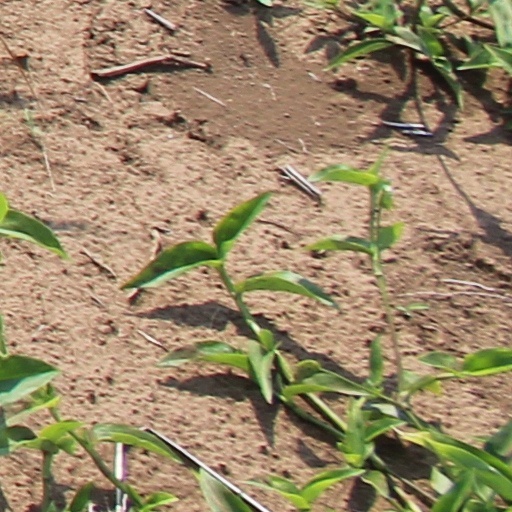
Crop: wheat